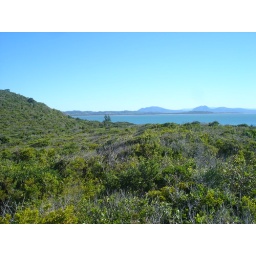
Position of house can be seen where pine trees are visible in the distance